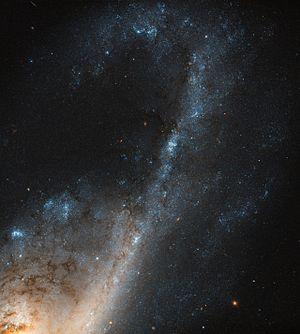
NGC 4536 est une galaxie spirale intermédiaire située dans la constellation de la constellation de la Vierge à environ 49 millions d'années-lumière de la Voie lactée. NGC 4536 a été découvert par l'astronome germano-britannique William Herschel en 1784.